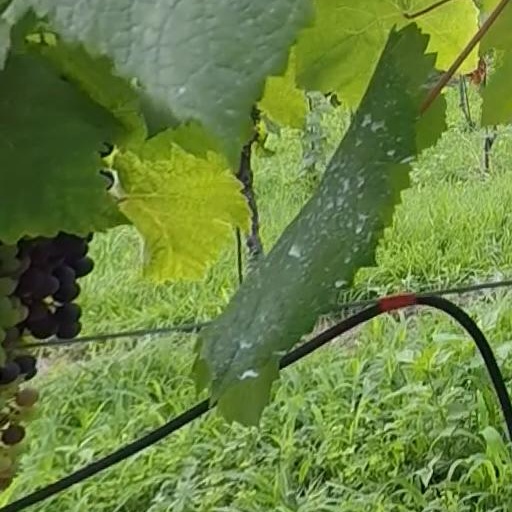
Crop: grape